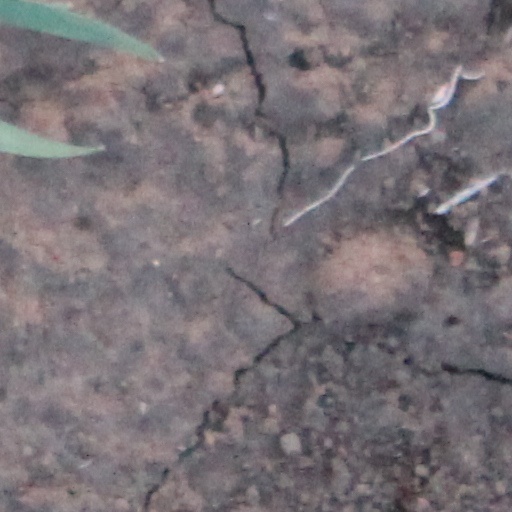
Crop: wheat